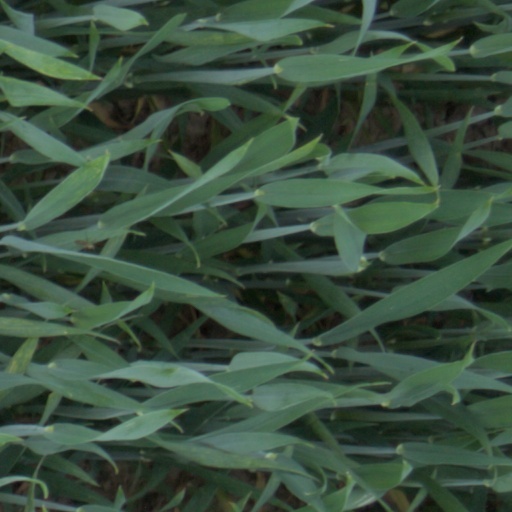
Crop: wheat